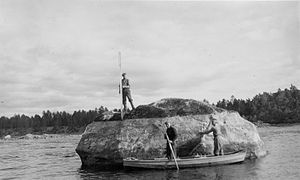
Vandkraftværk / Vandløbsregulering / Hydrologi og energiproduktion
Nivelleringsarbejde gøres i forbindelse med målinger af vandføringen i en elv. Billedet viser Vassdragsvesenets folk i arbejde i 1939.